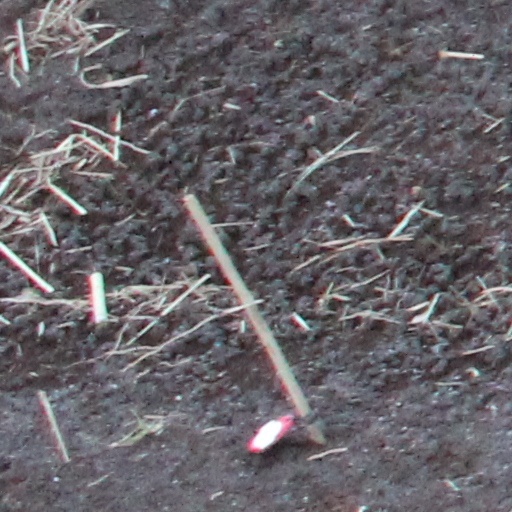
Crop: wheat